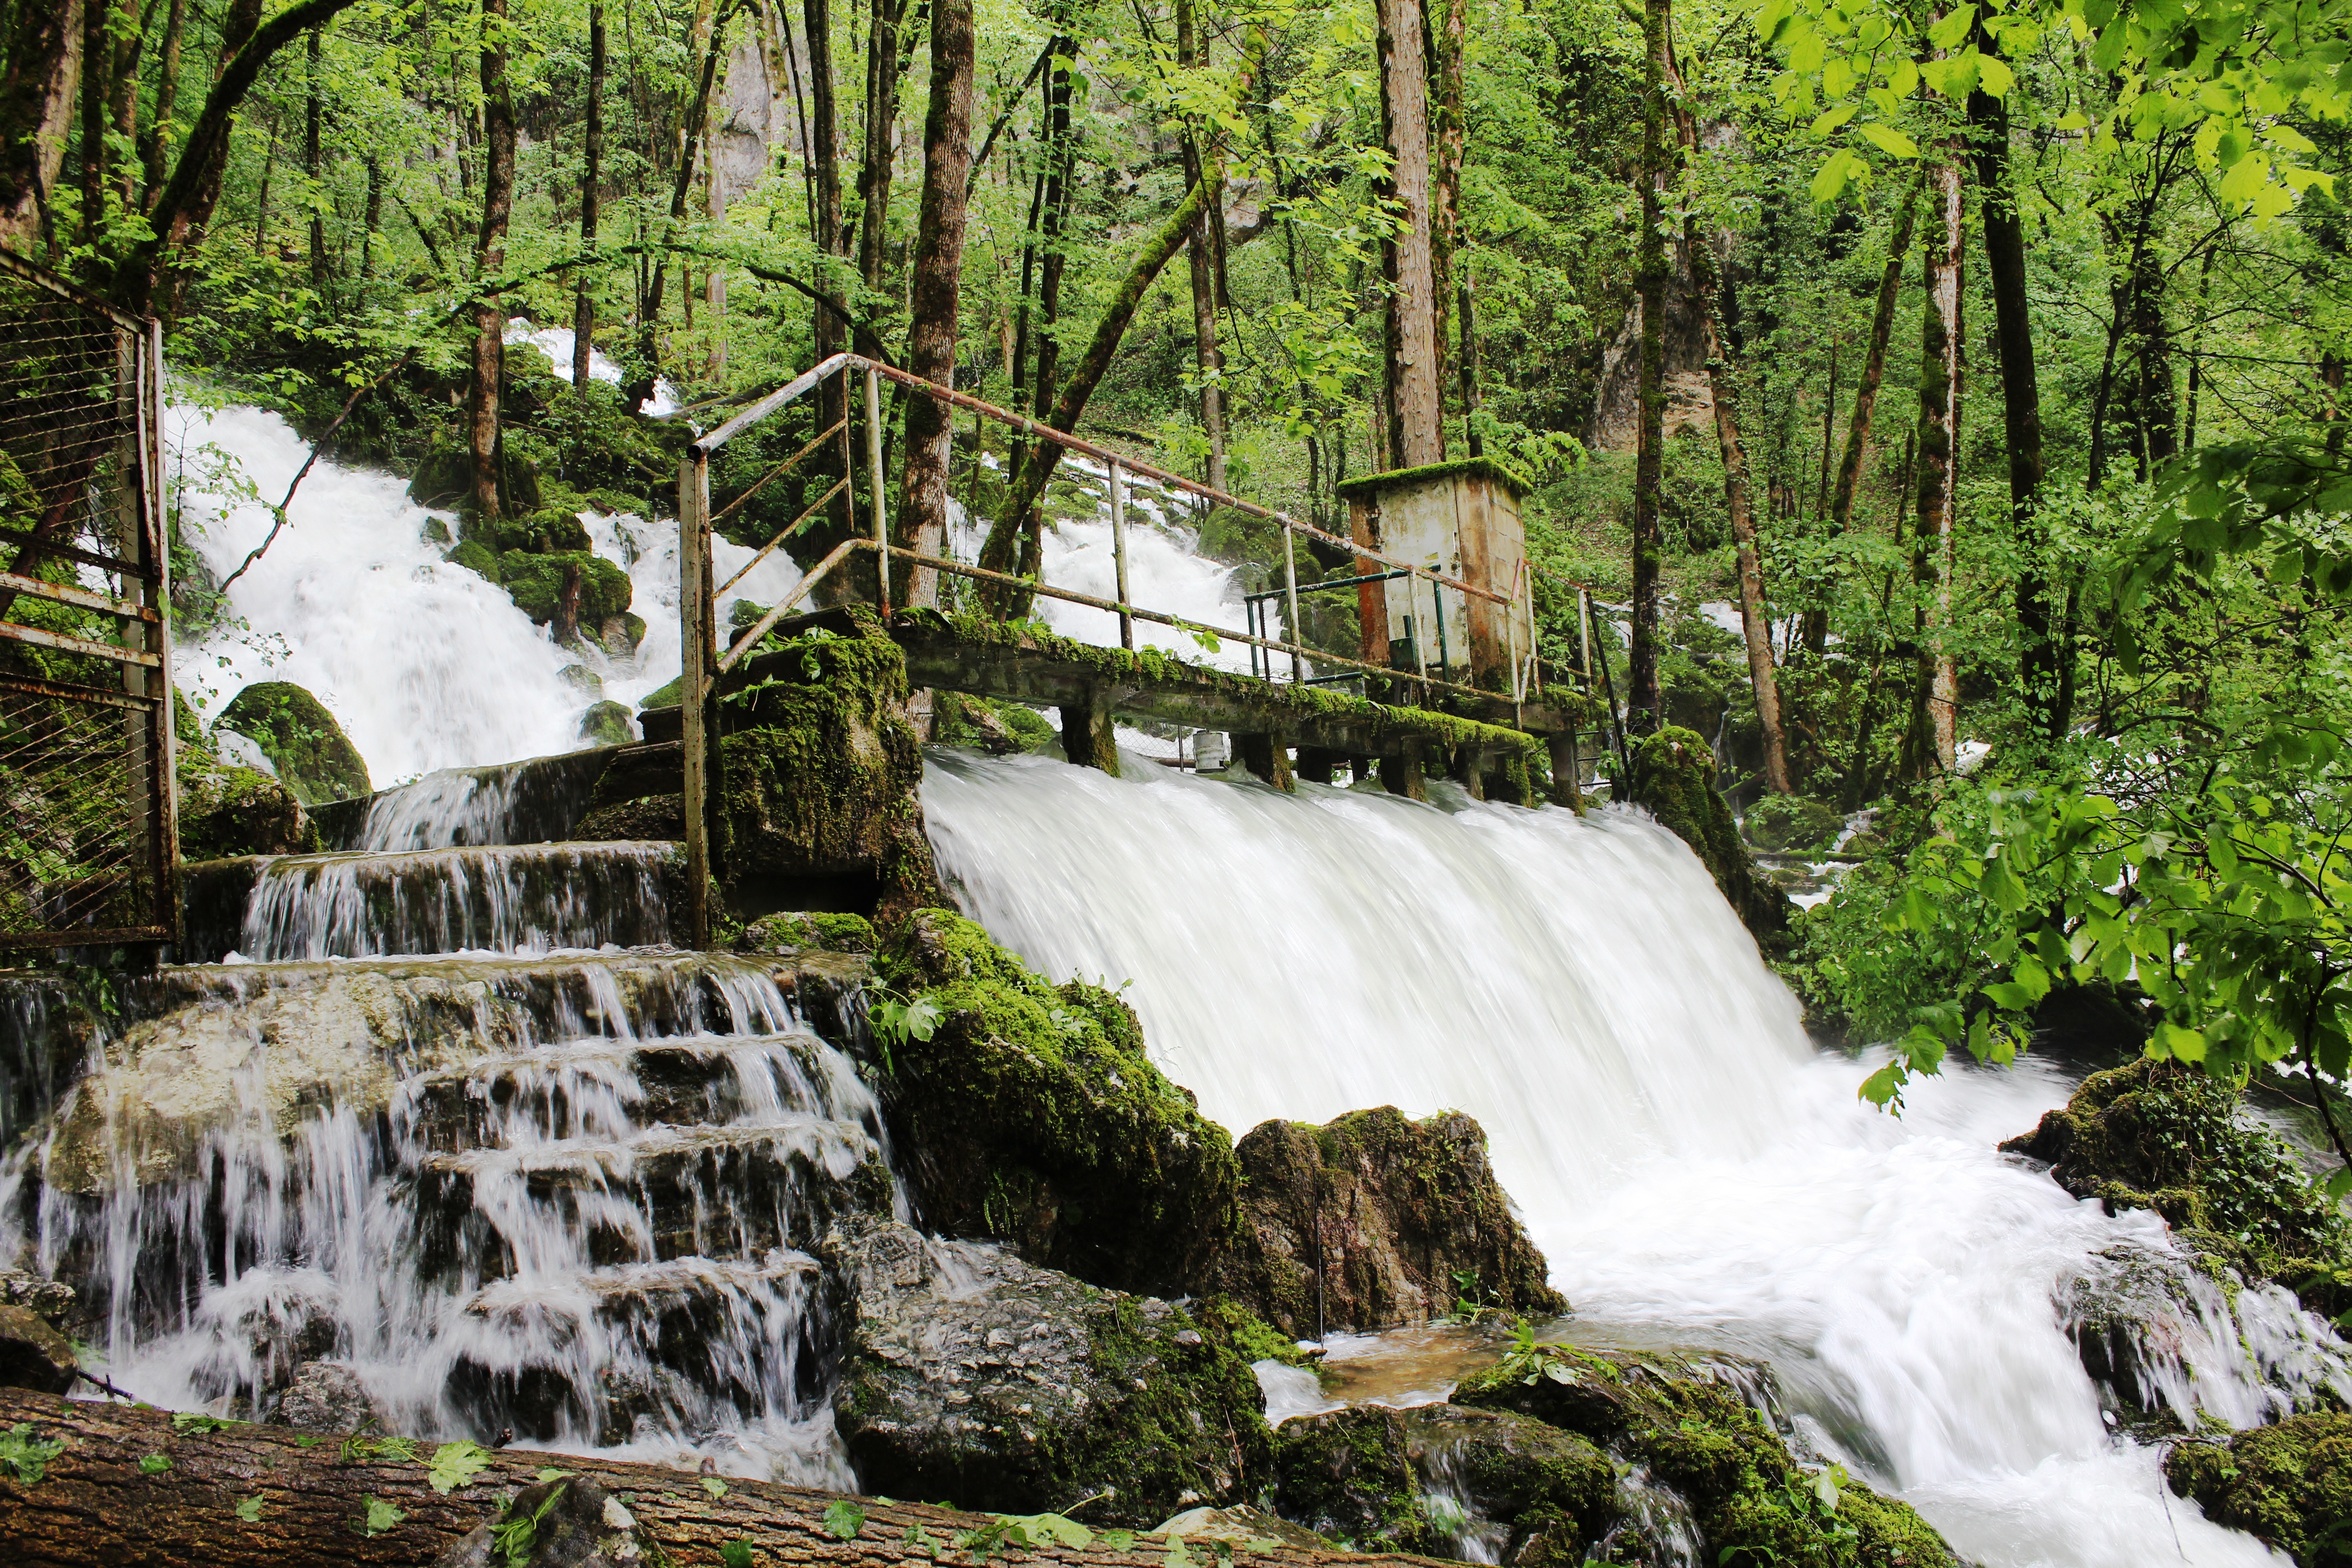
tree, water, nature, forest, waterfall, creek, mountain, stream, cascade, jungle, body of water, rainforest, wasserfall, woodland, habitat, water feature, watercourse, natural environment